Pope Damasus I

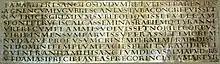
Facsimile of a Damasan inscription by the late 4th-century lapicide Philocalus in the Catacombs of Saint Agnes beneath the Constantinian basilica of Sant'Agnese "fuori le Mura"

Pope Damasus appointed Jerome of Stridon as his confidential secretary. Invited to Rome originally to a synod of 382 convened to end the schism of Antioch, he made himself indispensable to the pope, and took a prominent place in his councils. Jerome spent three years (382–385) in Rome in close intercourse with Pope Damasus and the leading Christians. Writing in 409, Jerome remarked: "A great many years ago when I was helping Damasus, bishop of Rome with his ecclesiastical correspondence, and writing his answers to the questions referred to him by the councils of the east and west..."